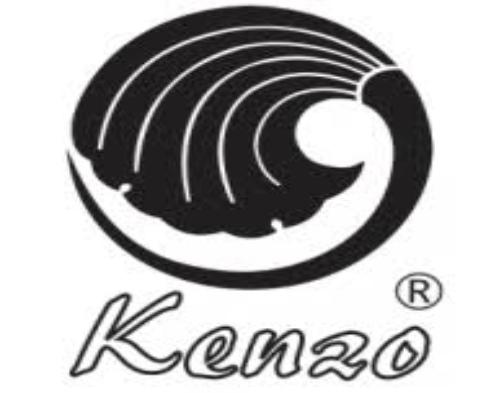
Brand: Kenzo
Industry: Clothes